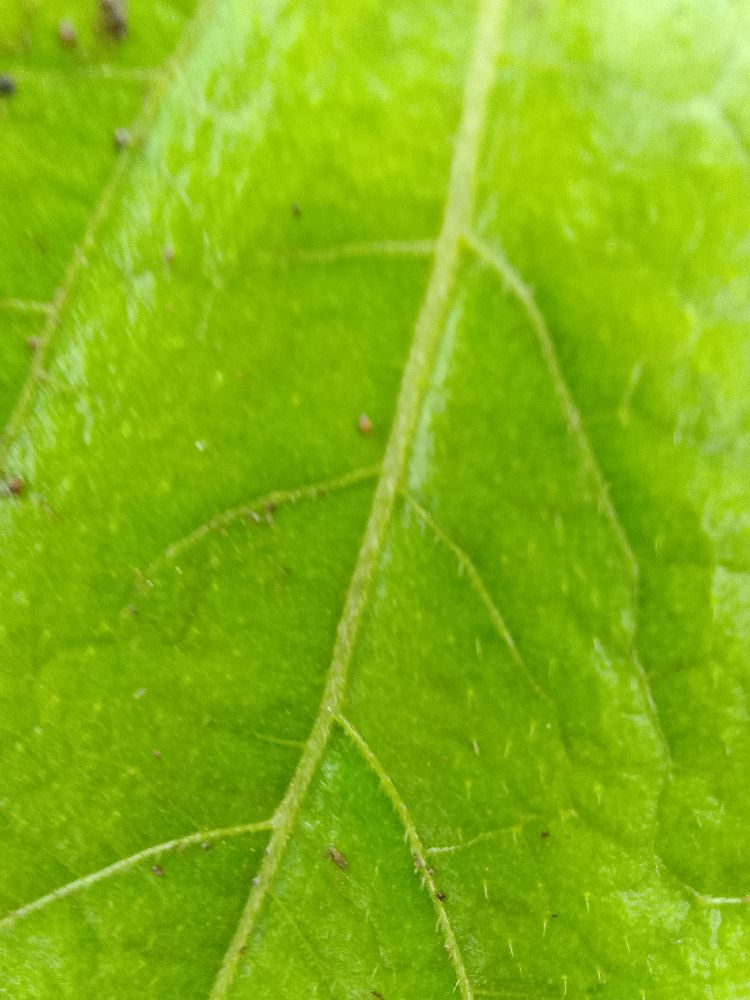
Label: healthy